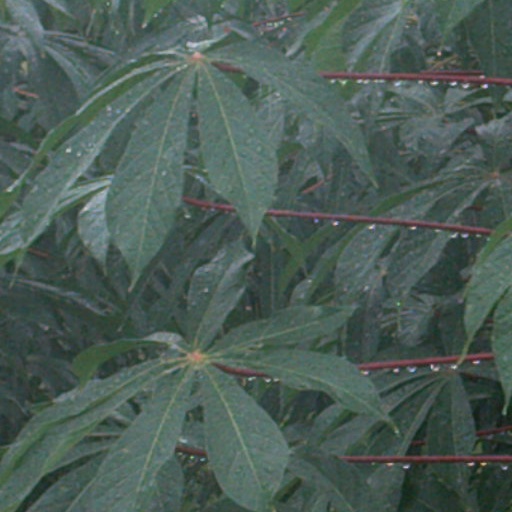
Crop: cassava